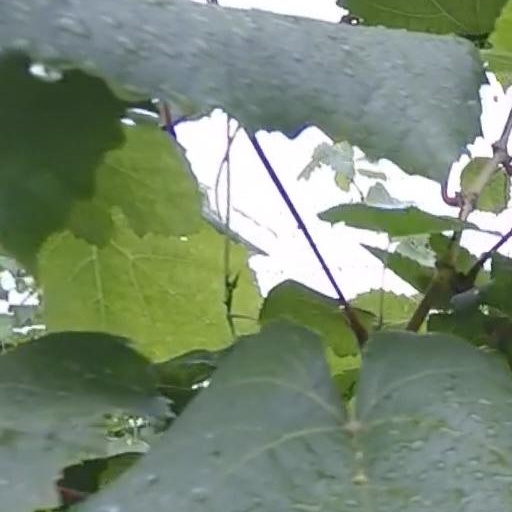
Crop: grape